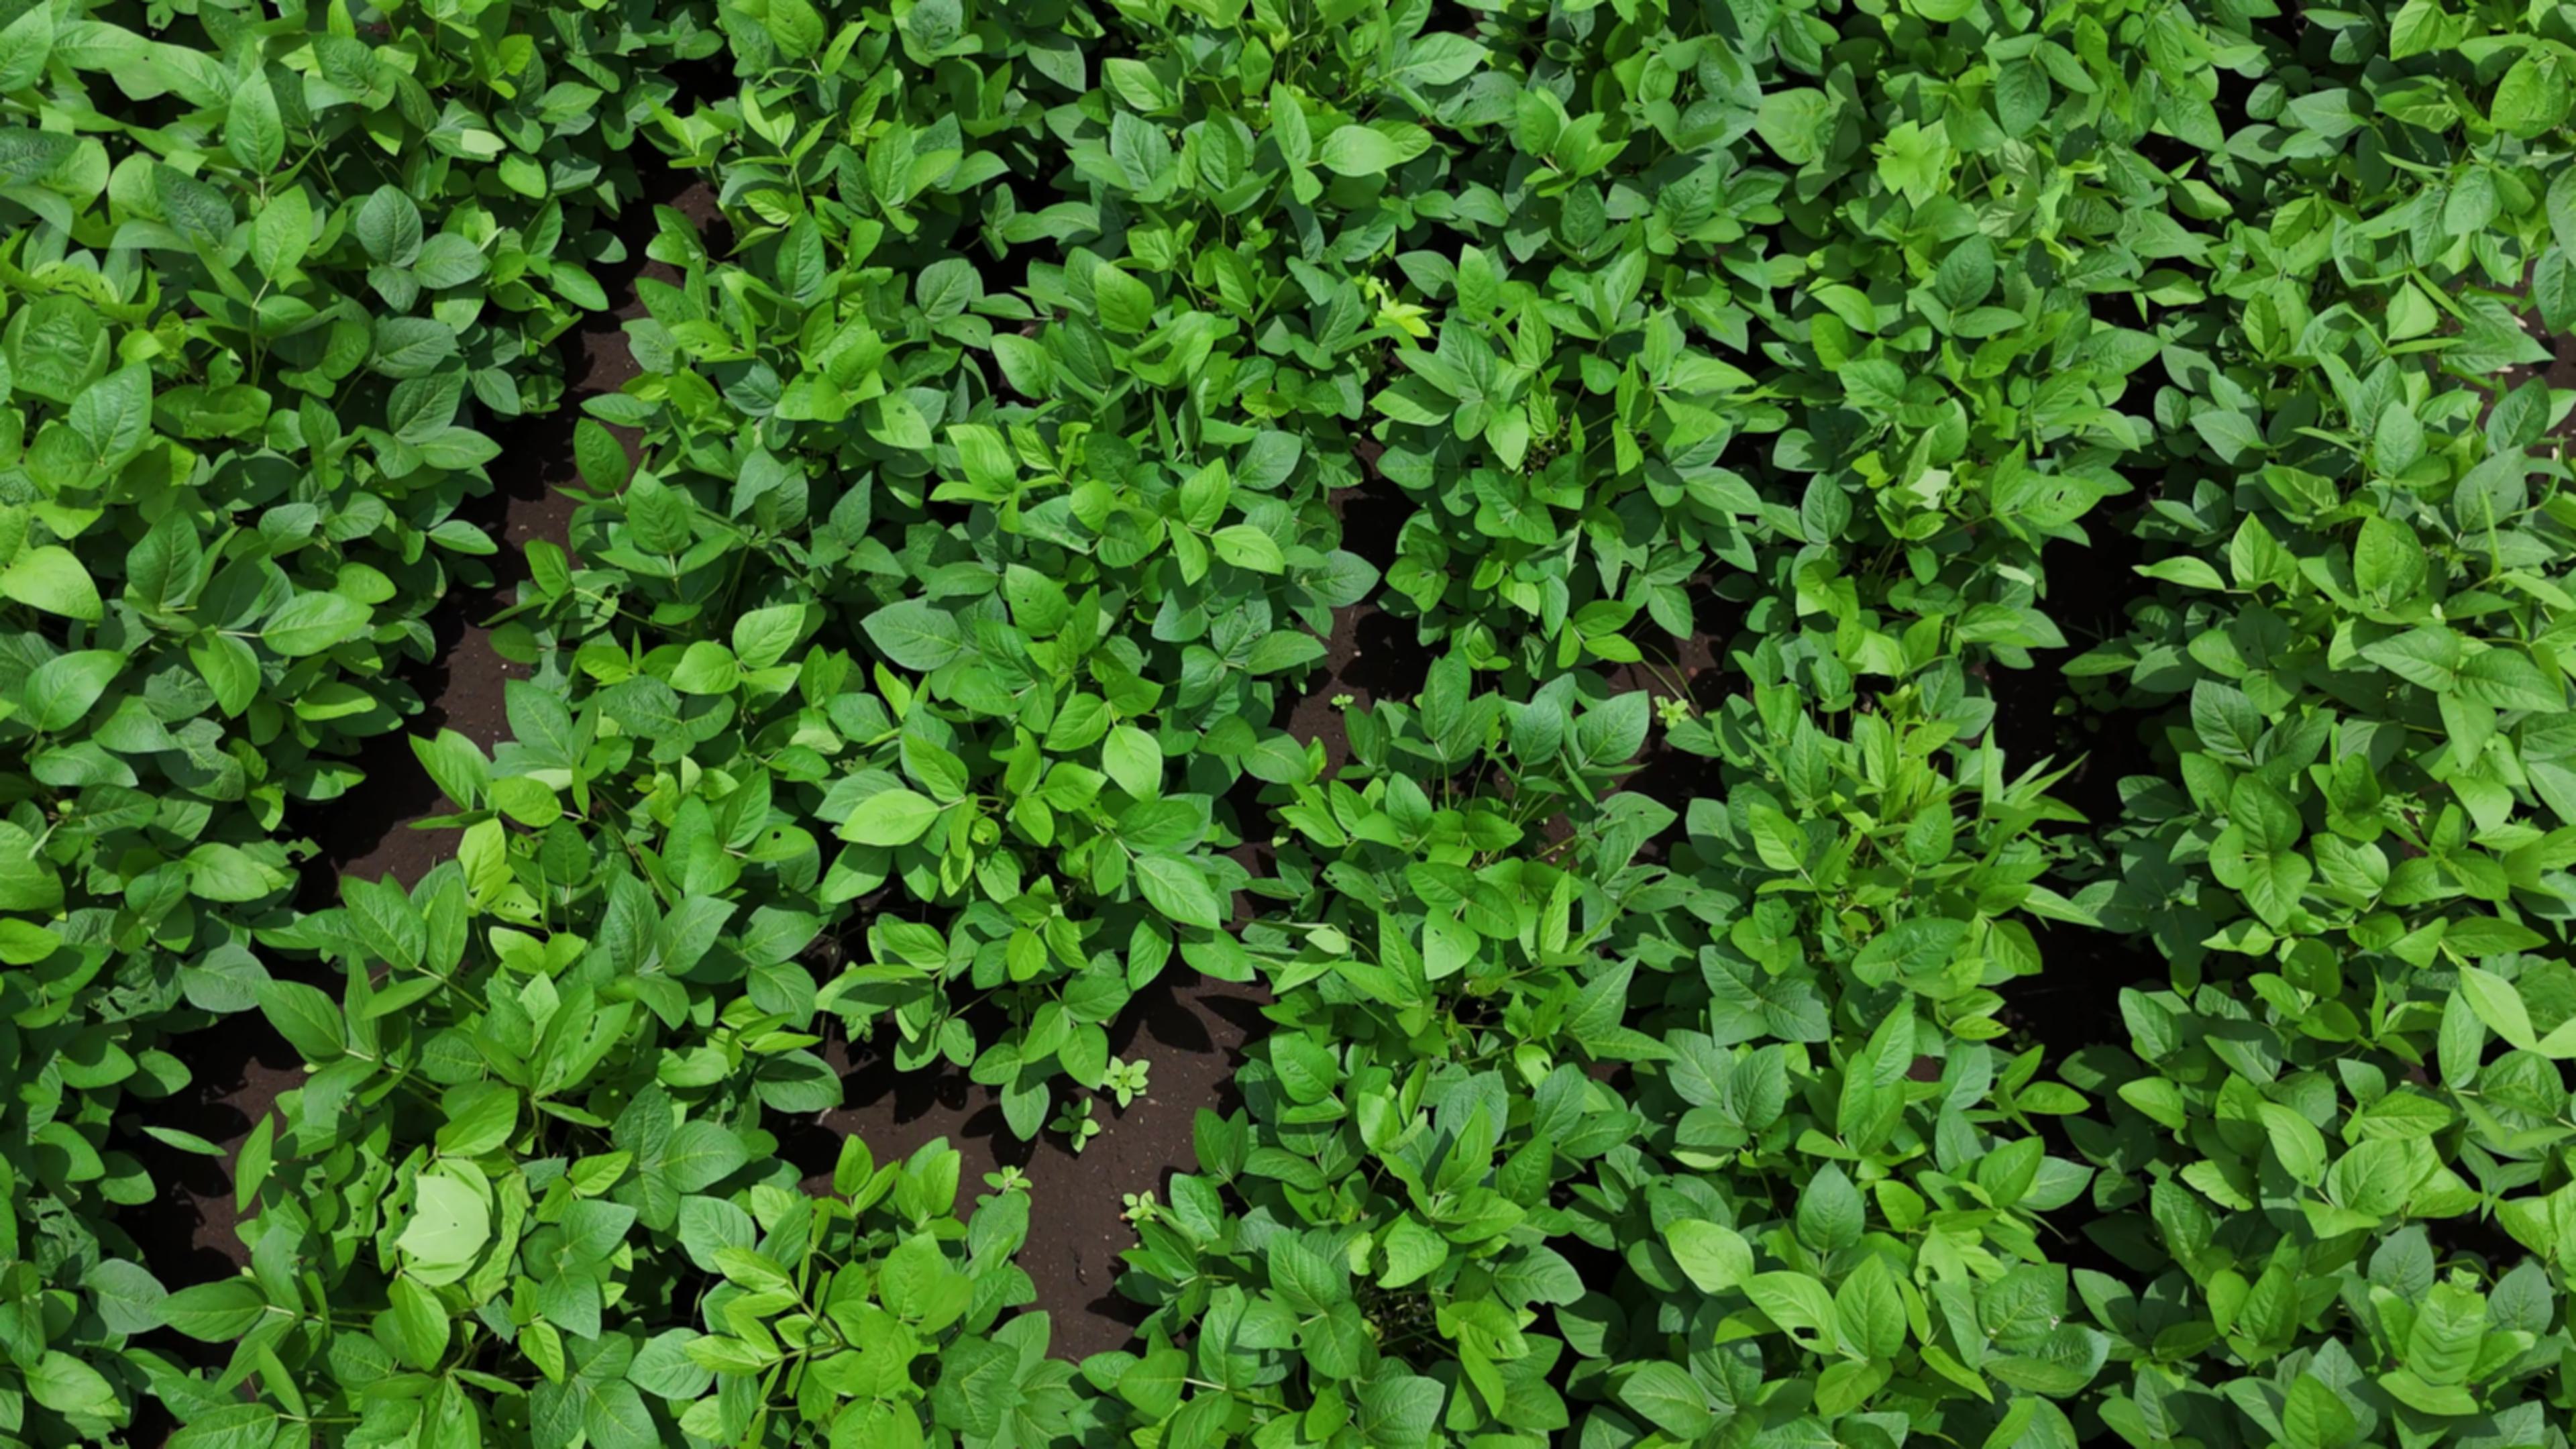
Label: Healthy